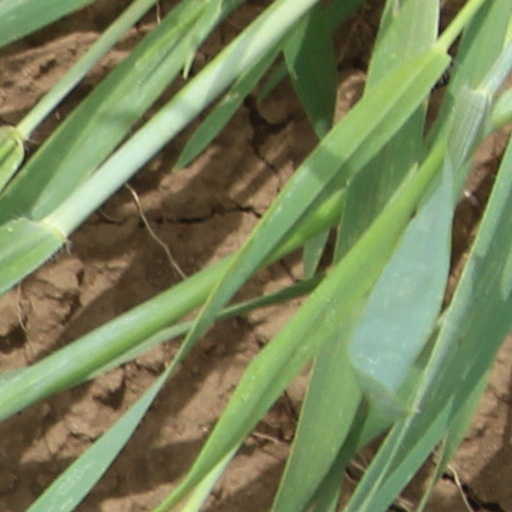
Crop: wheat